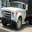
Label: truck